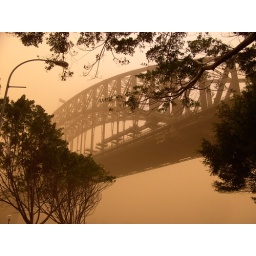
Dust day in Sydney. The red bridge from Hickson Road.